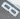
Number: 8